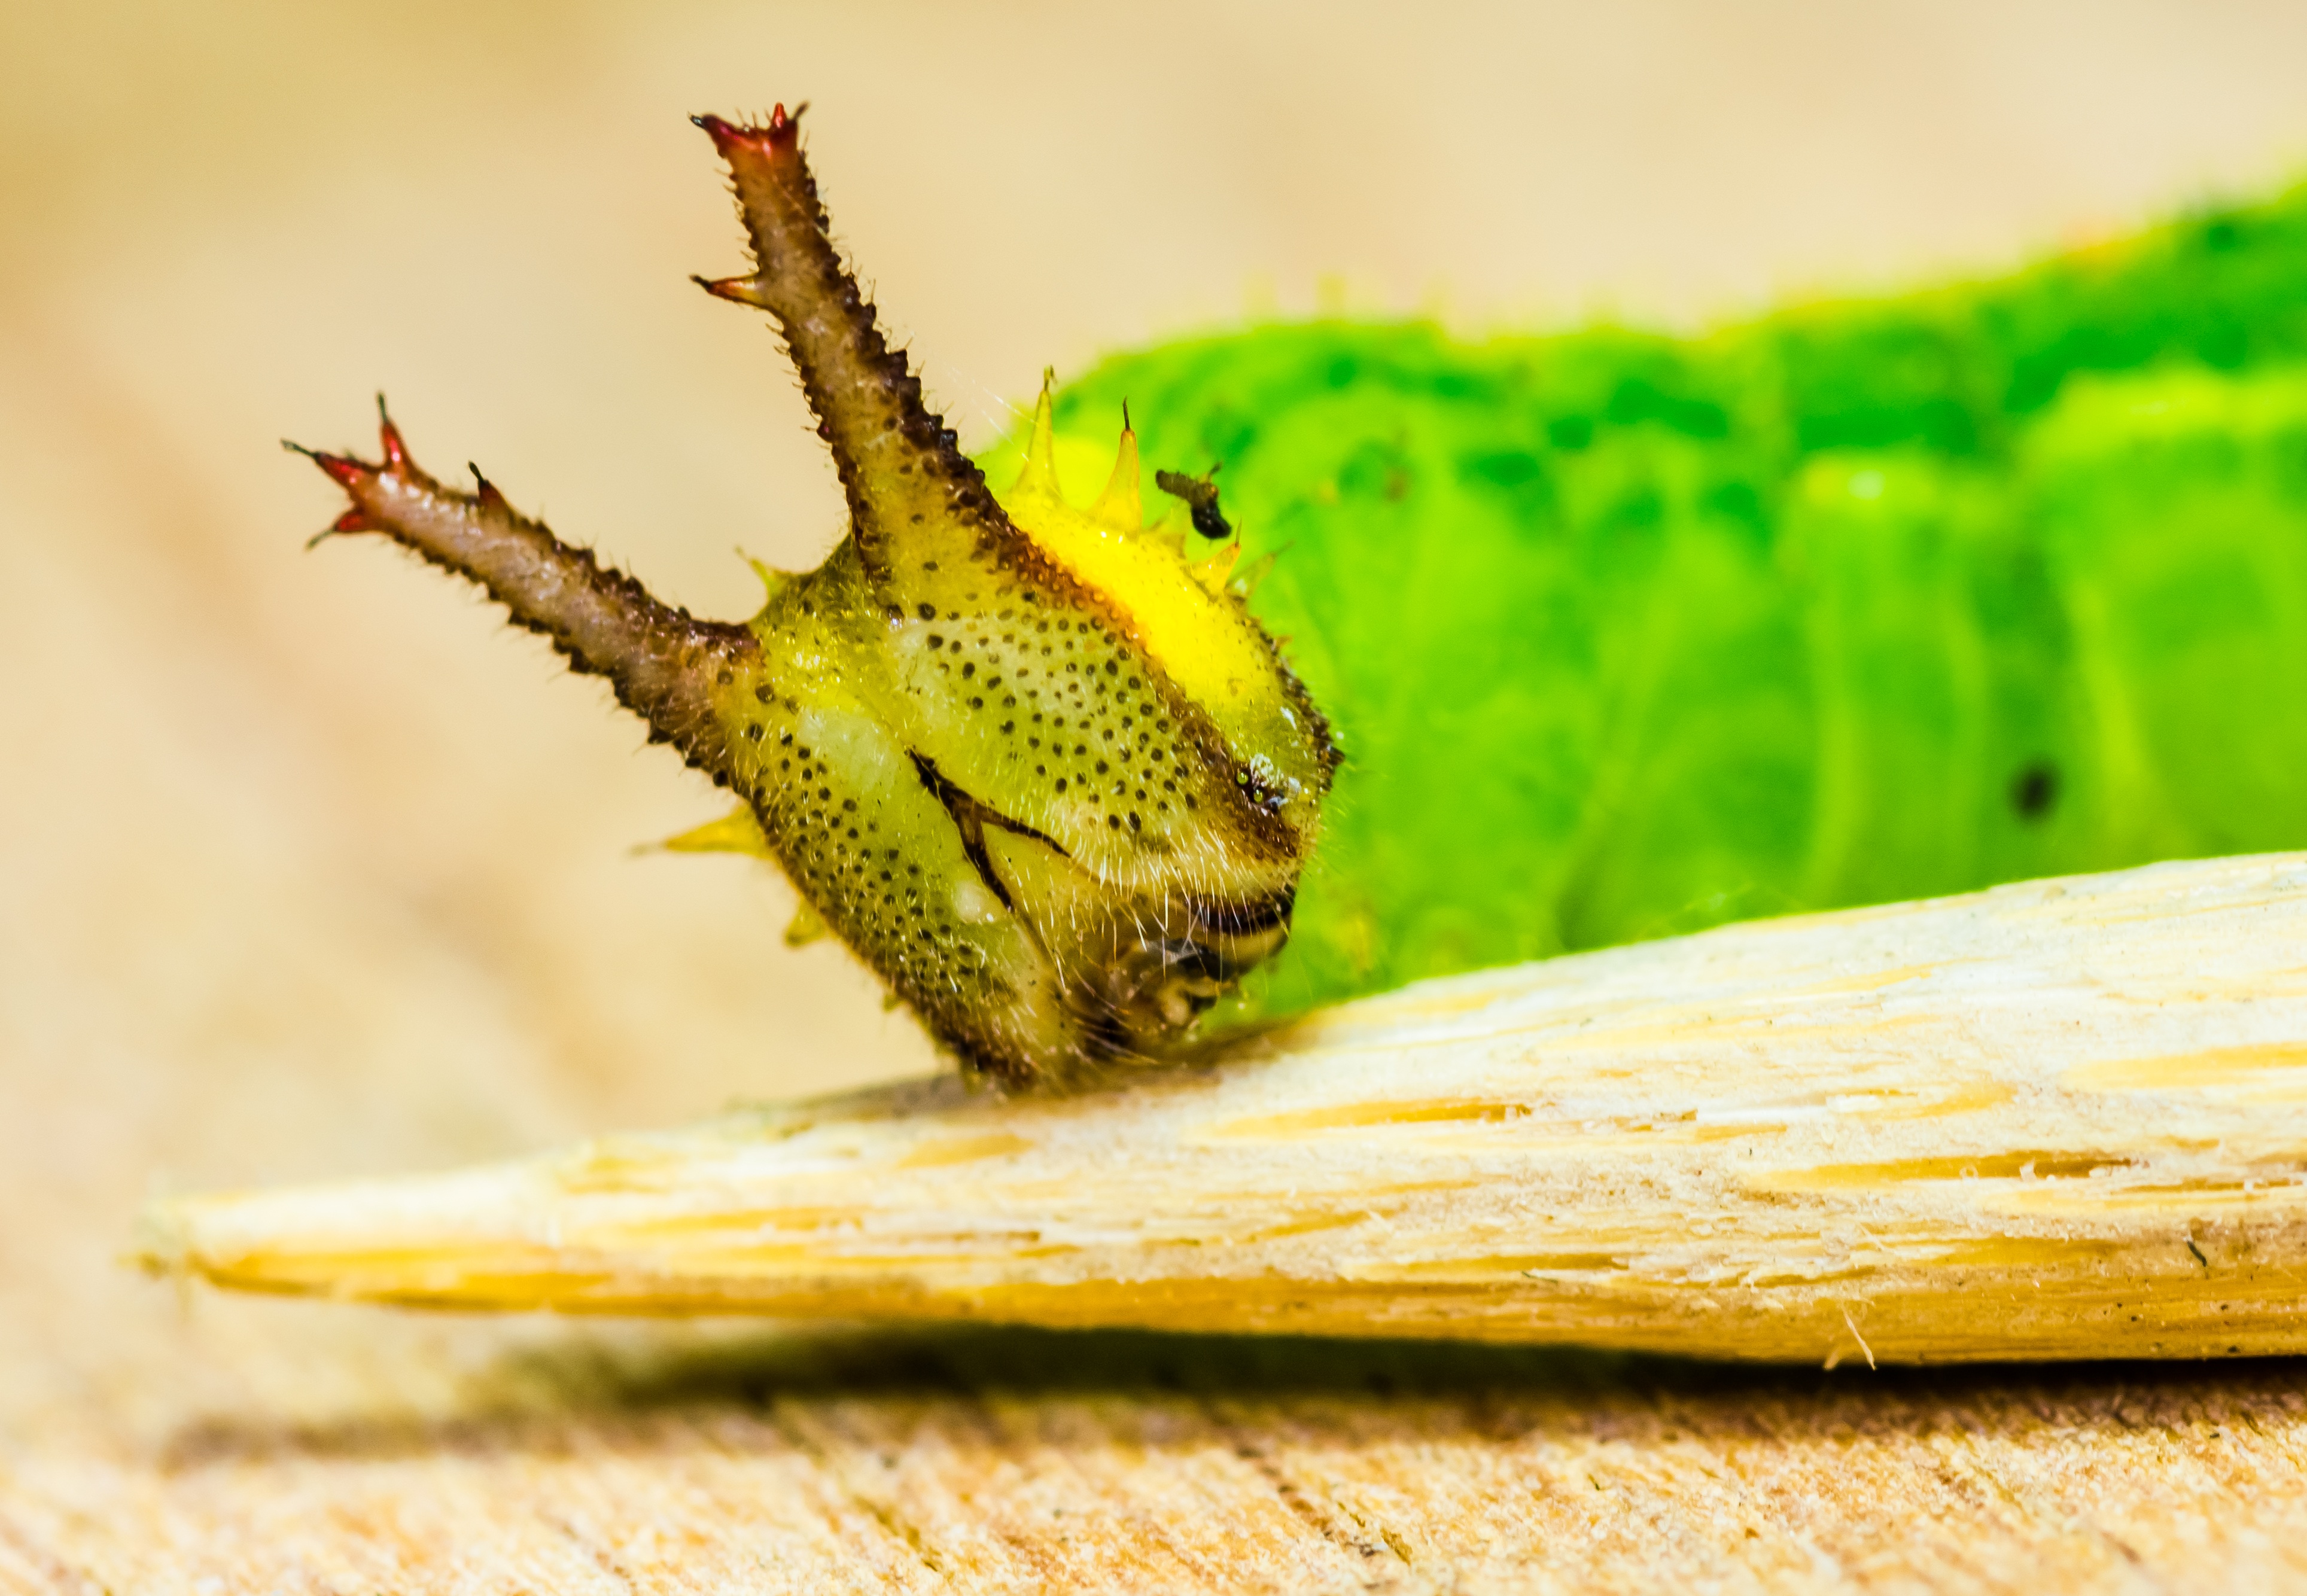
photography, leaf, flower, animal, green, insect, macro, reptile, yellow, close, fauna, lizard, invertebrate, caterpillar, close up, head, detail, horns, macro photography, moths and butterflies